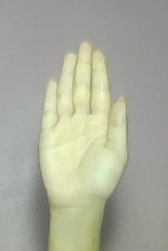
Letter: seen